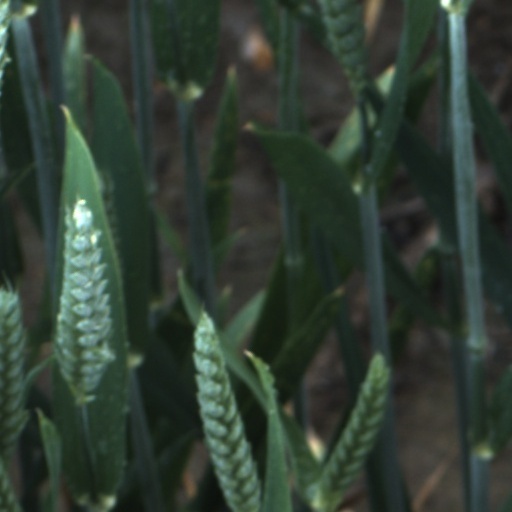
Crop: wheat